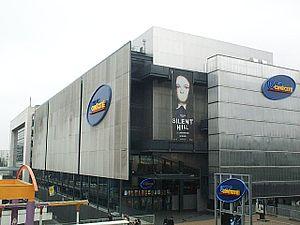
Créteil Soleil est un centre commercial français situé à Créteil, dans le Val-de-Marne, en Île-de-France. Ouvert le 10 septembre 1974, il a été construit dans le cadre du programme urbain appelé Nouveau Créteil puis rénové au début des années 2000. Désormais doté d'une superficie commerciale de 136 000 m² répartie sur trois niveaux, il abrite plus de deux cents commerces autour d'un hypermarché Carrefour. Le 28 novembre 2019, le centre commercial Créteil Soleil s’est agrandi avec une nouvelle extension de 12 000 m² qui comprend une quinzaine de nouvelles offres de restauration et une quinzaine de nouvelles boutiques.